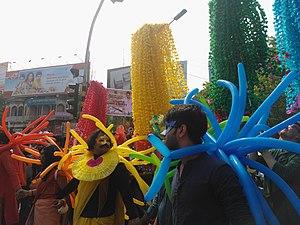
Les droits des lesbiennes, gays, bisexuels et transgenres sont fortement mis à mal au Bangladesh. En raison de la mentalité traditionnelle de la société majoritairement conservatrice, les comportements négatifs envers les personnes LGBT sont courants. L'homosexualité y est illégale en vertu du droit bangladais depuis 1860, lorsque le pays était régi par le Raj britannique, et est passible d'emprisonnement à vie, même si cette loi n'est pas toujours appliquée.